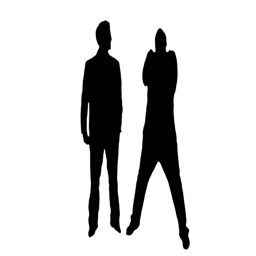
men posing silhouette - 1080p silhouette of men posing and dancing for the camera - full hd